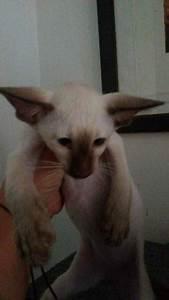
cat